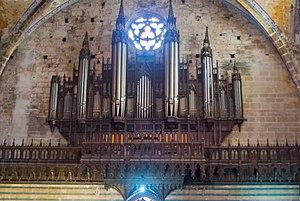
L'orgue Link de la cathédrale de Mirepoix
Depuis sa Fondation en 1851 par les frères jumeaux Link, la manufacture d'orgue Link a construit plus d'un millier d'instruments. Cette manufacture allemande se situe à Giengen an der Brenz. Une filiale a également été présente en Belgique et était dirigée de 1897 à 1912 par Franz-Xavier Wetzel, faisant venir toutes les pièces de ses orgues de Giengen.